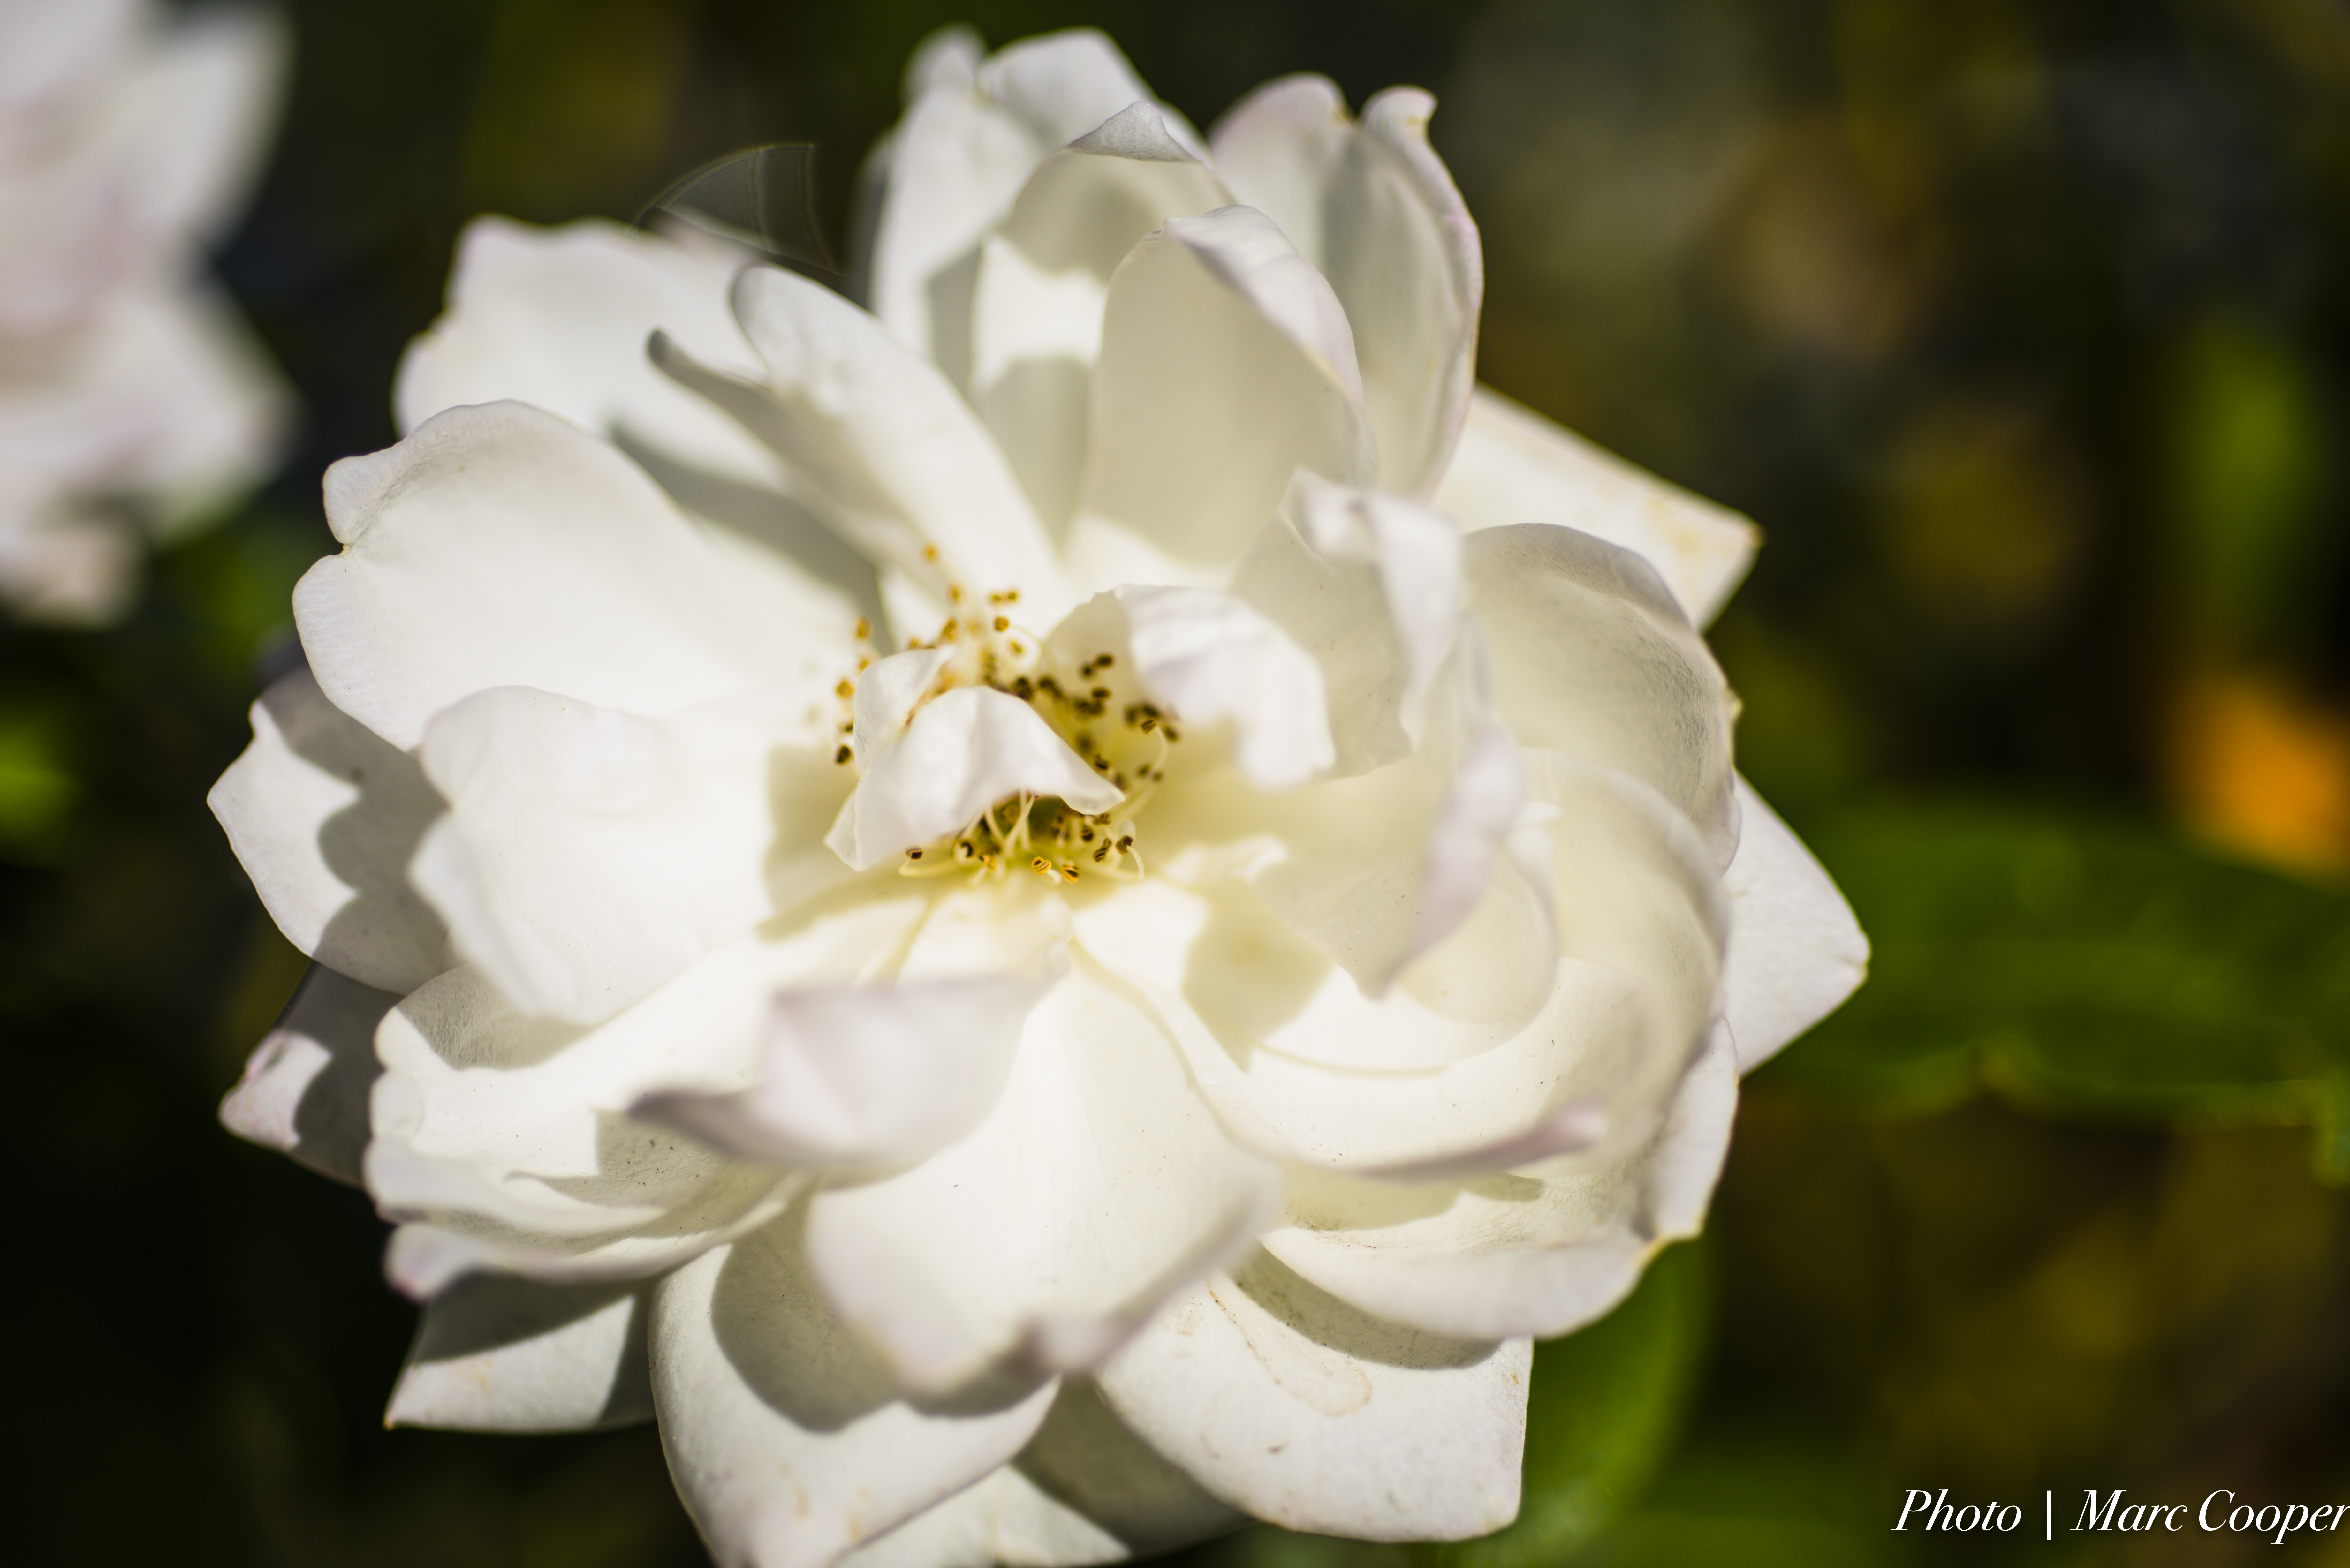
nature, blossom, plant, white, photography, flower, petal, rose, botany, nikon, garden, pink, flora, flowers, close up, outdoors, hdr, marco, d810, calabasas, yellpw, macro photography, flowering plant, garden roses, rose family, land plant